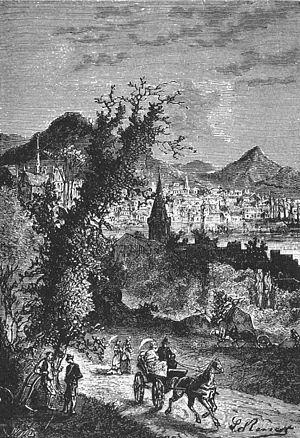
Jules Verne ""Les Cinq cents millions de la Bégum"", 1878 Orginal description: Français
Les Cinq Cents Millions de la Bégum est un roman de Jules Verne, paru en 1879, mettant en scène une utopie et une dystopie par le biais de deux cités bâties sur des principes très différents, l'une par un Français, l'autre par un Allemand, qui héritent de la fortune colossale d'une Bégum. L'ouvrage présente aussi des traits de roman d'anticipation et d'espionnage.